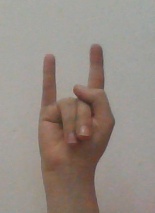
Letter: la